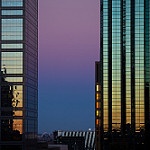
Label: buildings